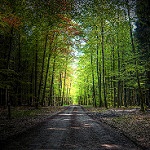
Label: forest